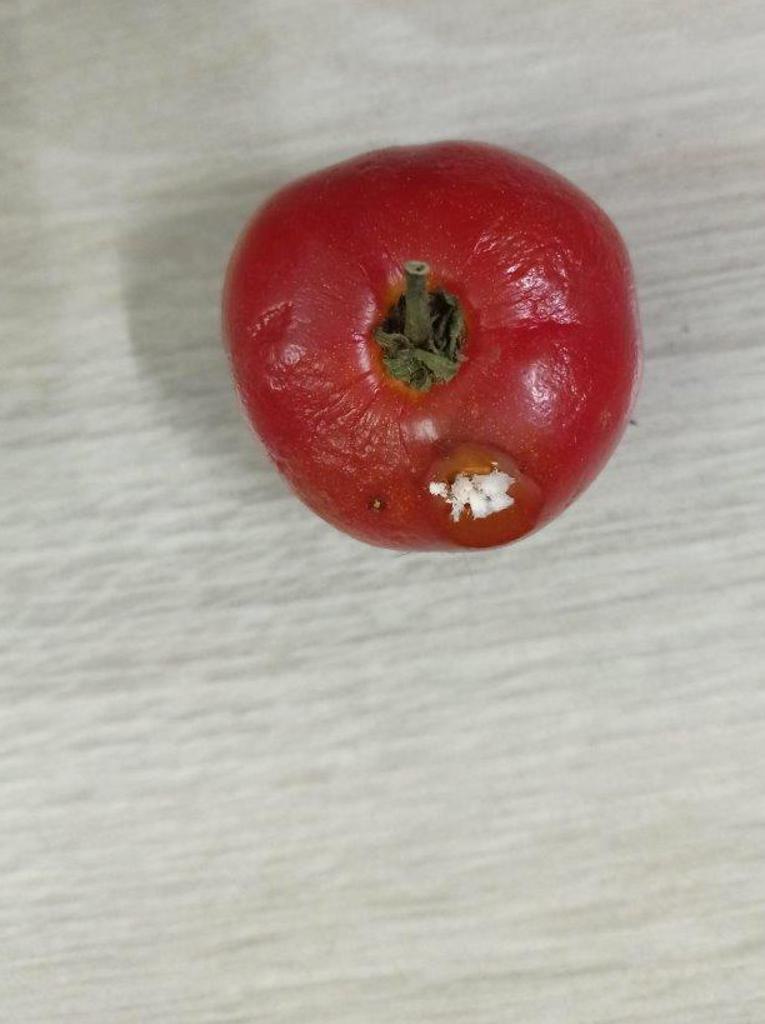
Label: Rotten